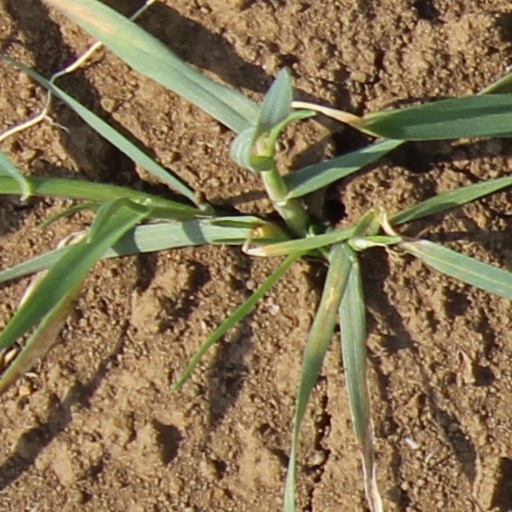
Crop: wheat